Mrs Patrick Campbell

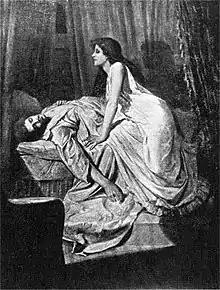
1897 "The Vampire", Philip Burne-Jones' most famous work; modeled by Campbell

Campbell made her professional stage debut in 1888 at the Alexandra Theatre, Liverpool, four years after her marriage to Patrick Campbell. In March 1890, she appeared in London at the Adelphi, where she afterward played again in 1891–93. She became successful after starring in Sir Arthur Wing Pinero's play, "The Second Mrs Tanqueray" (1893) at St. James's Theatre where she also appeared in "The Masqueraders" (1894). She had another success as Kate Cloud in "John-a-Dreams" (1894), produced by Beerbohm Tree at the Haymarket, and again as Agnes in "The Notorious Mrs. Ebbsmith" (1895) at the Garrick.